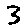
Label: 3